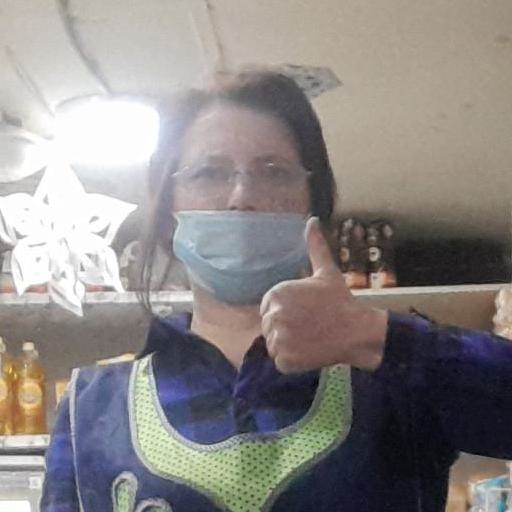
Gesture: like